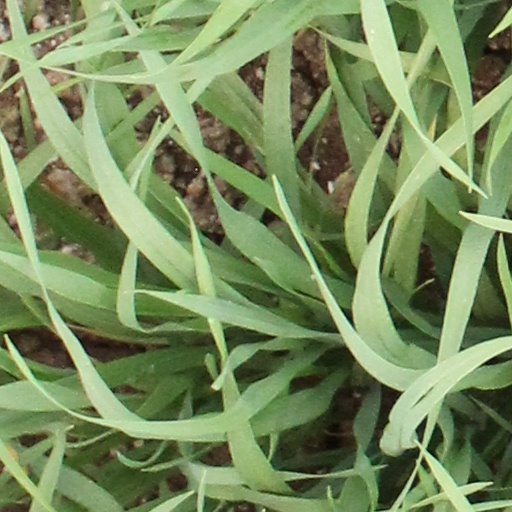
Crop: wheat